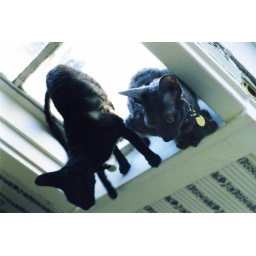
2 cats in a small window